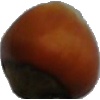
Label: Nut Forest 1